Saint-Domingue Creoles

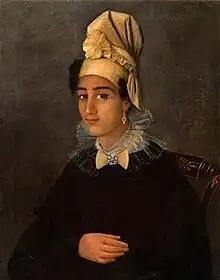
A Young New Orleans Creole lady

Dessalines named himself Governor-General-for-life of Saint-Domingue on 30 November 1803. On 4 December 1803, the French expeditionary army surrendered its last remaining territory to Dessalines's forces. This officially ended the only slave rebellion in world history which successfully resulted in establishing an independent nation.